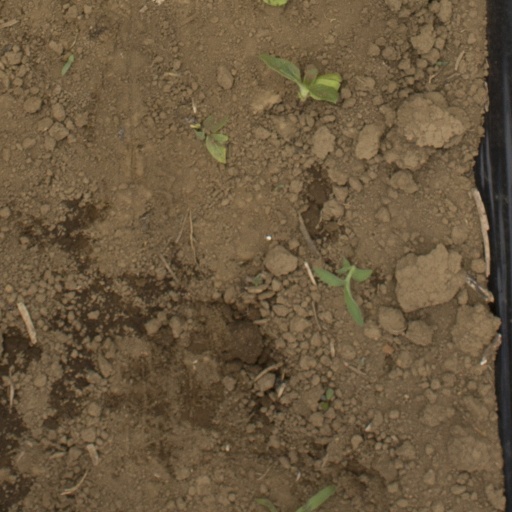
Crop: Jerusalem artichoke